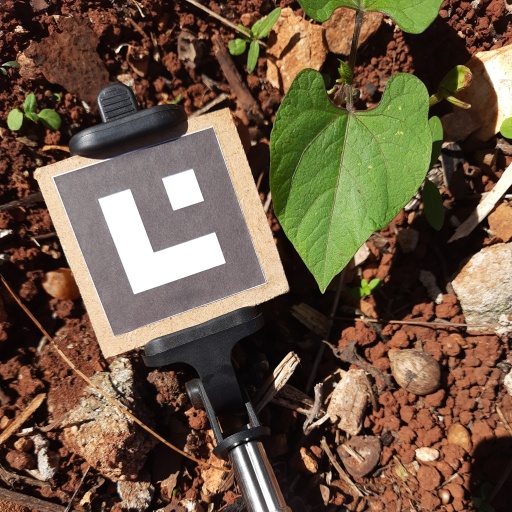
Observations: wavy surface, no eating holes, under sunlight